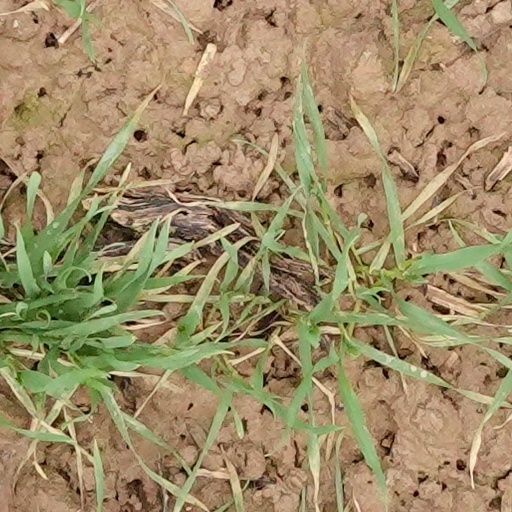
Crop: wheat